The Miz

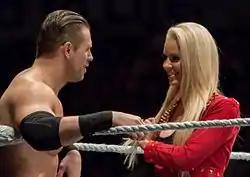
Mizanin and his wife Maryse Ouellet in July 2016

The Miz's finisher, per the reality television and Hollywood tie-ins to his character, is a full nelson facebuster dubbed the "Skull Crushing Finale". He originally performed a swinging inverted DDT dubbed "Mizard of Oz" that he developed into a running knee lift followed by a neckbreaker slam, named the "Reality Check", before abandoning them both and adopting his new finisher in mid-2009.